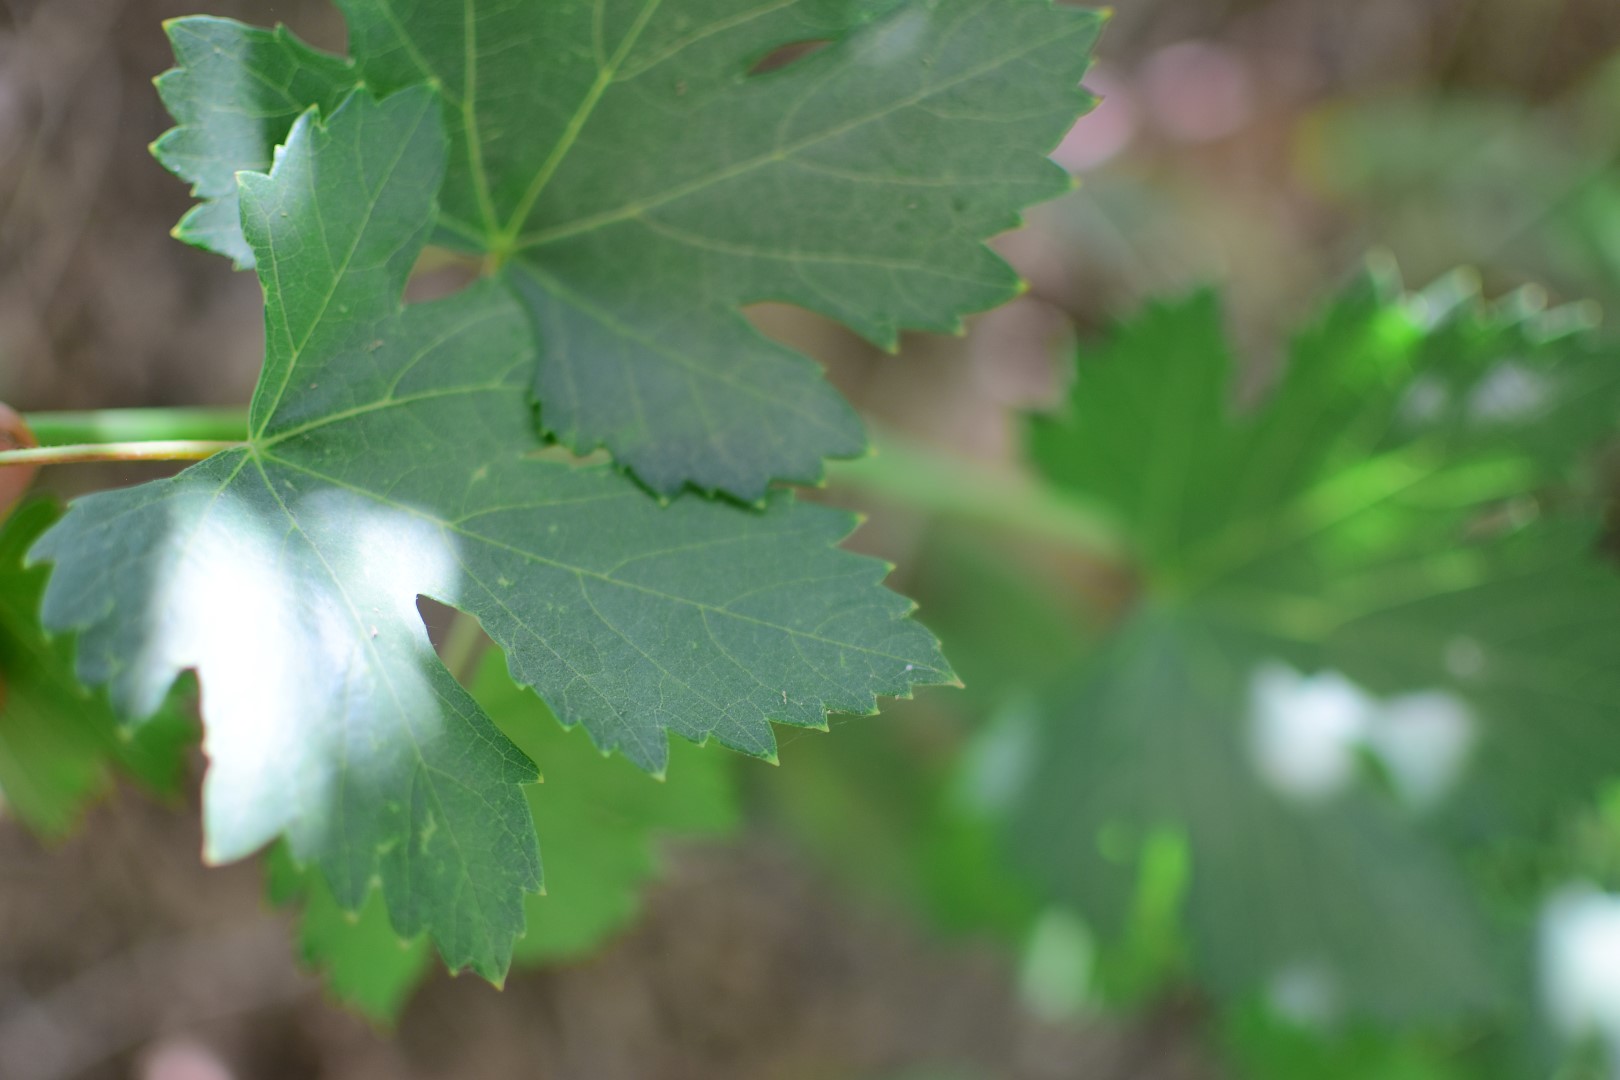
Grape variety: Halawani